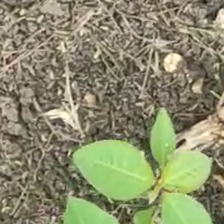
Weed species: Moti_dudhi(Euphorbia_geneculata_L)